History of Colorado

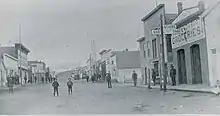
Fairplay, Colorado Front Street in 1888.

The Territory of Colorado was a historic, organized territory of the United States that existed between 1861 and 1876. Its boundaries were identical to the current State of Colorado. The territory ceased to exist when Colorado was admitted to the Union as a state on August 1, 1876. The territory was organized in the wake of the 1859 Pike's Peak Gold Rush, which had brought the first large concentration of white settlement to the region. The organic act creating the territory was passed by Congress and signed by President James Buchanan on February 28, 1861, during the secessions by Southern states that precipitated the American Civil War. The organization of the territory helped solidify Union control over a mineral rich area of the Rocky Mountains.